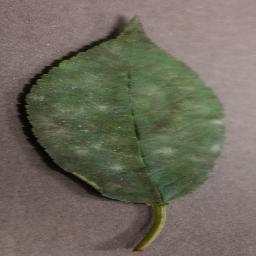
Label: Cherry___Powdery_mildew